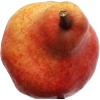
Label: red_pear